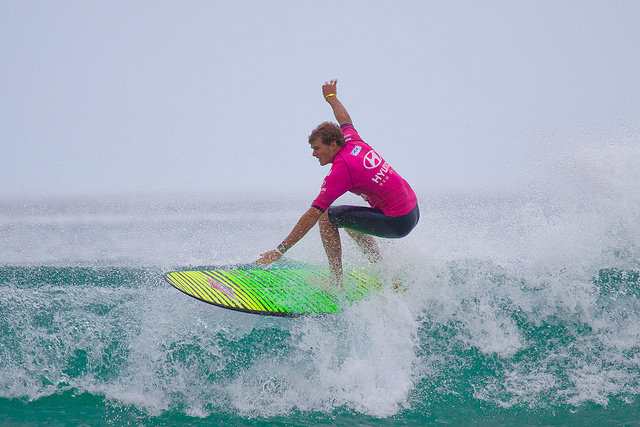
user: Given an image and a question. Answer the question in a short answer. Question: Color is usually associated with this disease? Short Answer:
assistant: breast cancer